Sjundby Manor

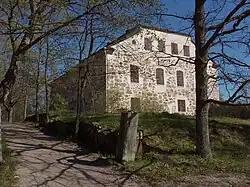
Sjundby manor in 2008

Sjundby Manor (Finnish: "Sjundbyn kartano", Swedish: "Sjundby slott") is a manor house in Siuntio in Finland. The history of the manor is known from the year 1417.